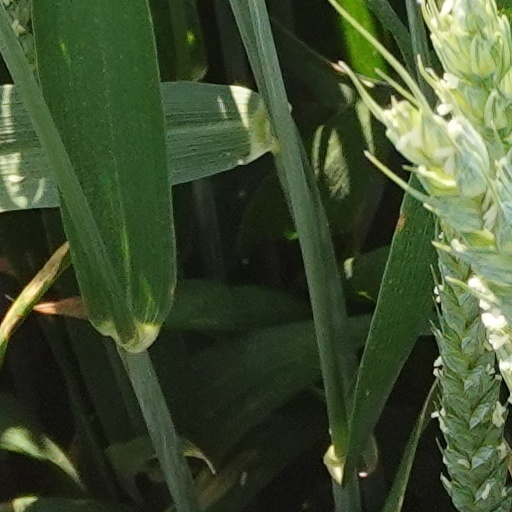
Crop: wheat